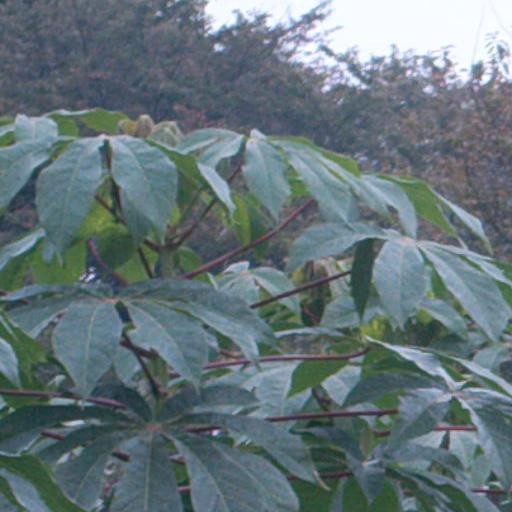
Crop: cassava